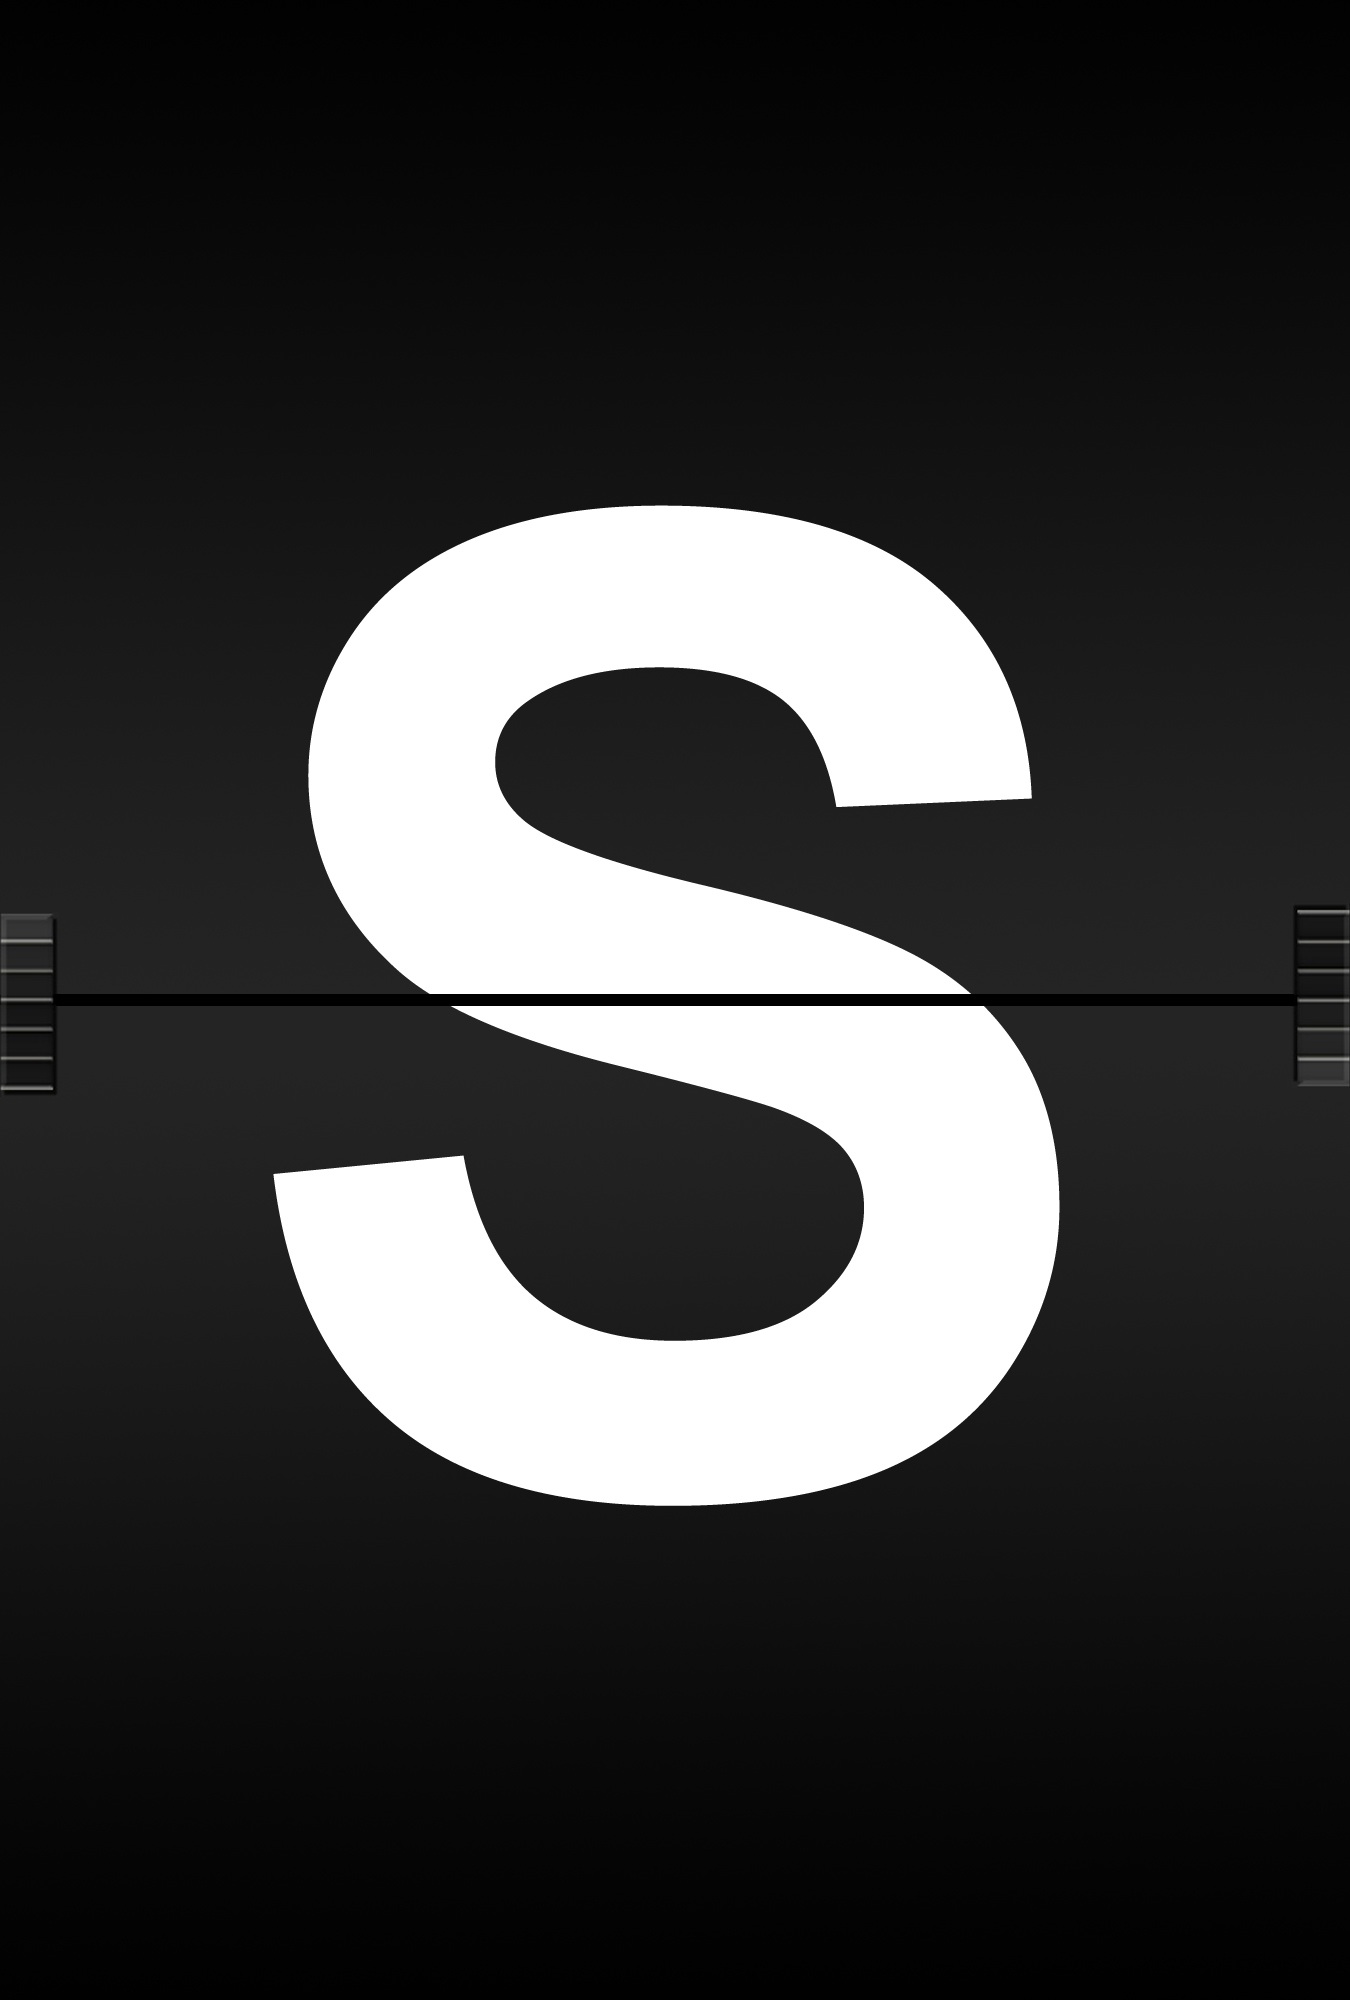
board, number, ad, airport, symbol, alphabet, communication, circle, brand, font, literacy, illustration, logo, text, school, letters, information, trademark, s, railway station, leave, symbols, scoreboard, abc, timeline, screenshot, language, journal font